Judiciary of Morocco

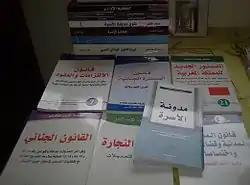
Moroccan law books in Arabic language

The Judiciary of Morocco is an independent branch of the , subject only to the Moroccan Constitution.